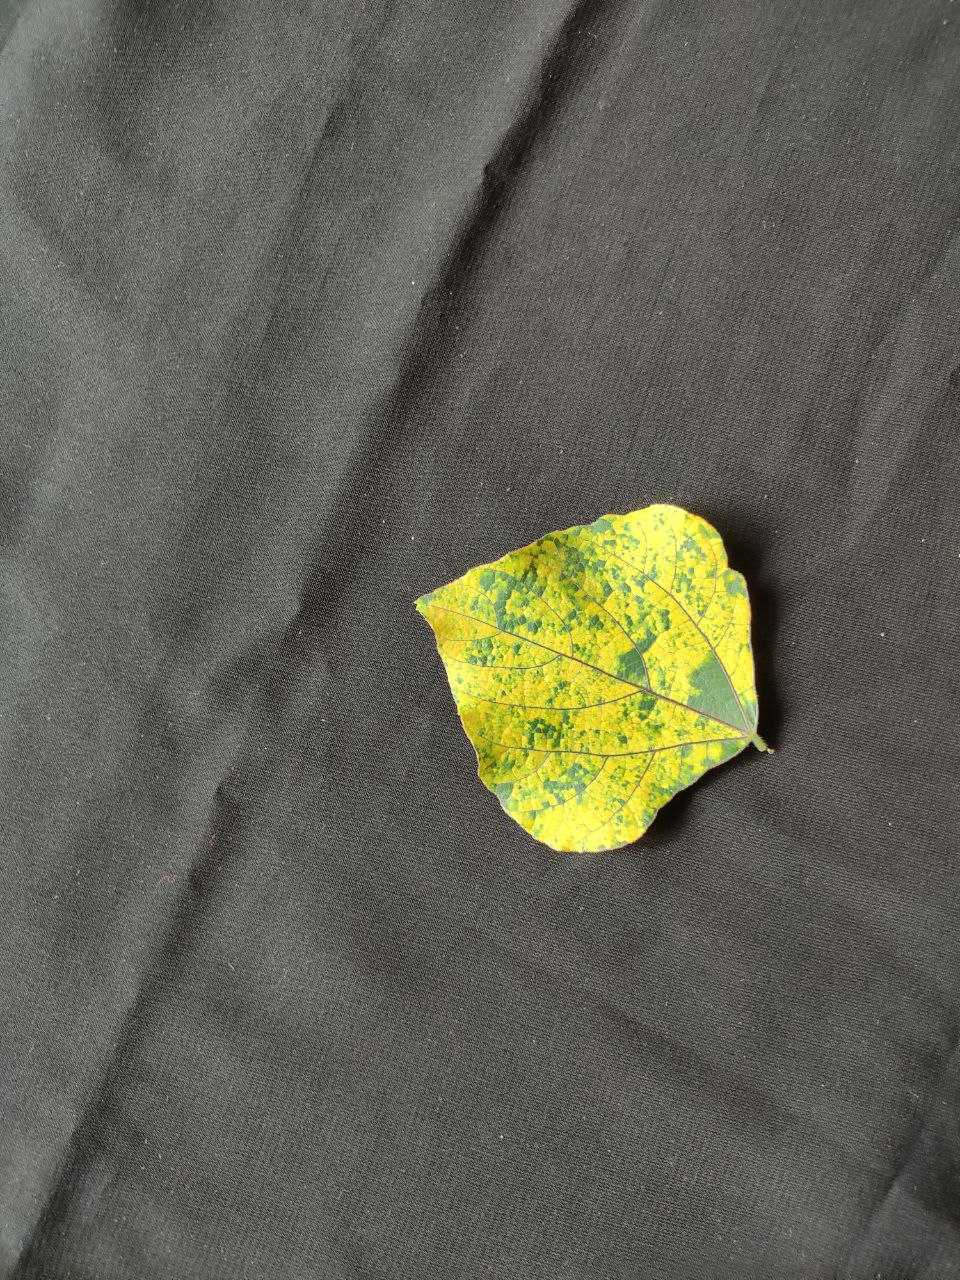
Crop: bean
Leaf condition: Mosaic Virus